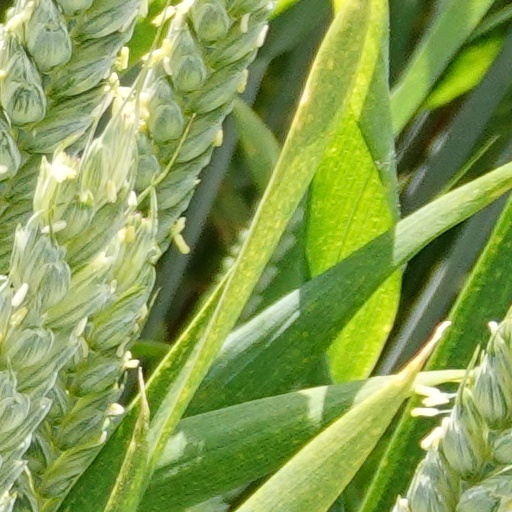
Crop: wheat